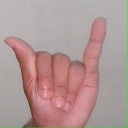
अक्षर: य